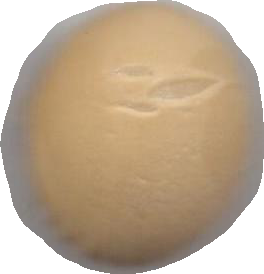
Variety: Grobogan